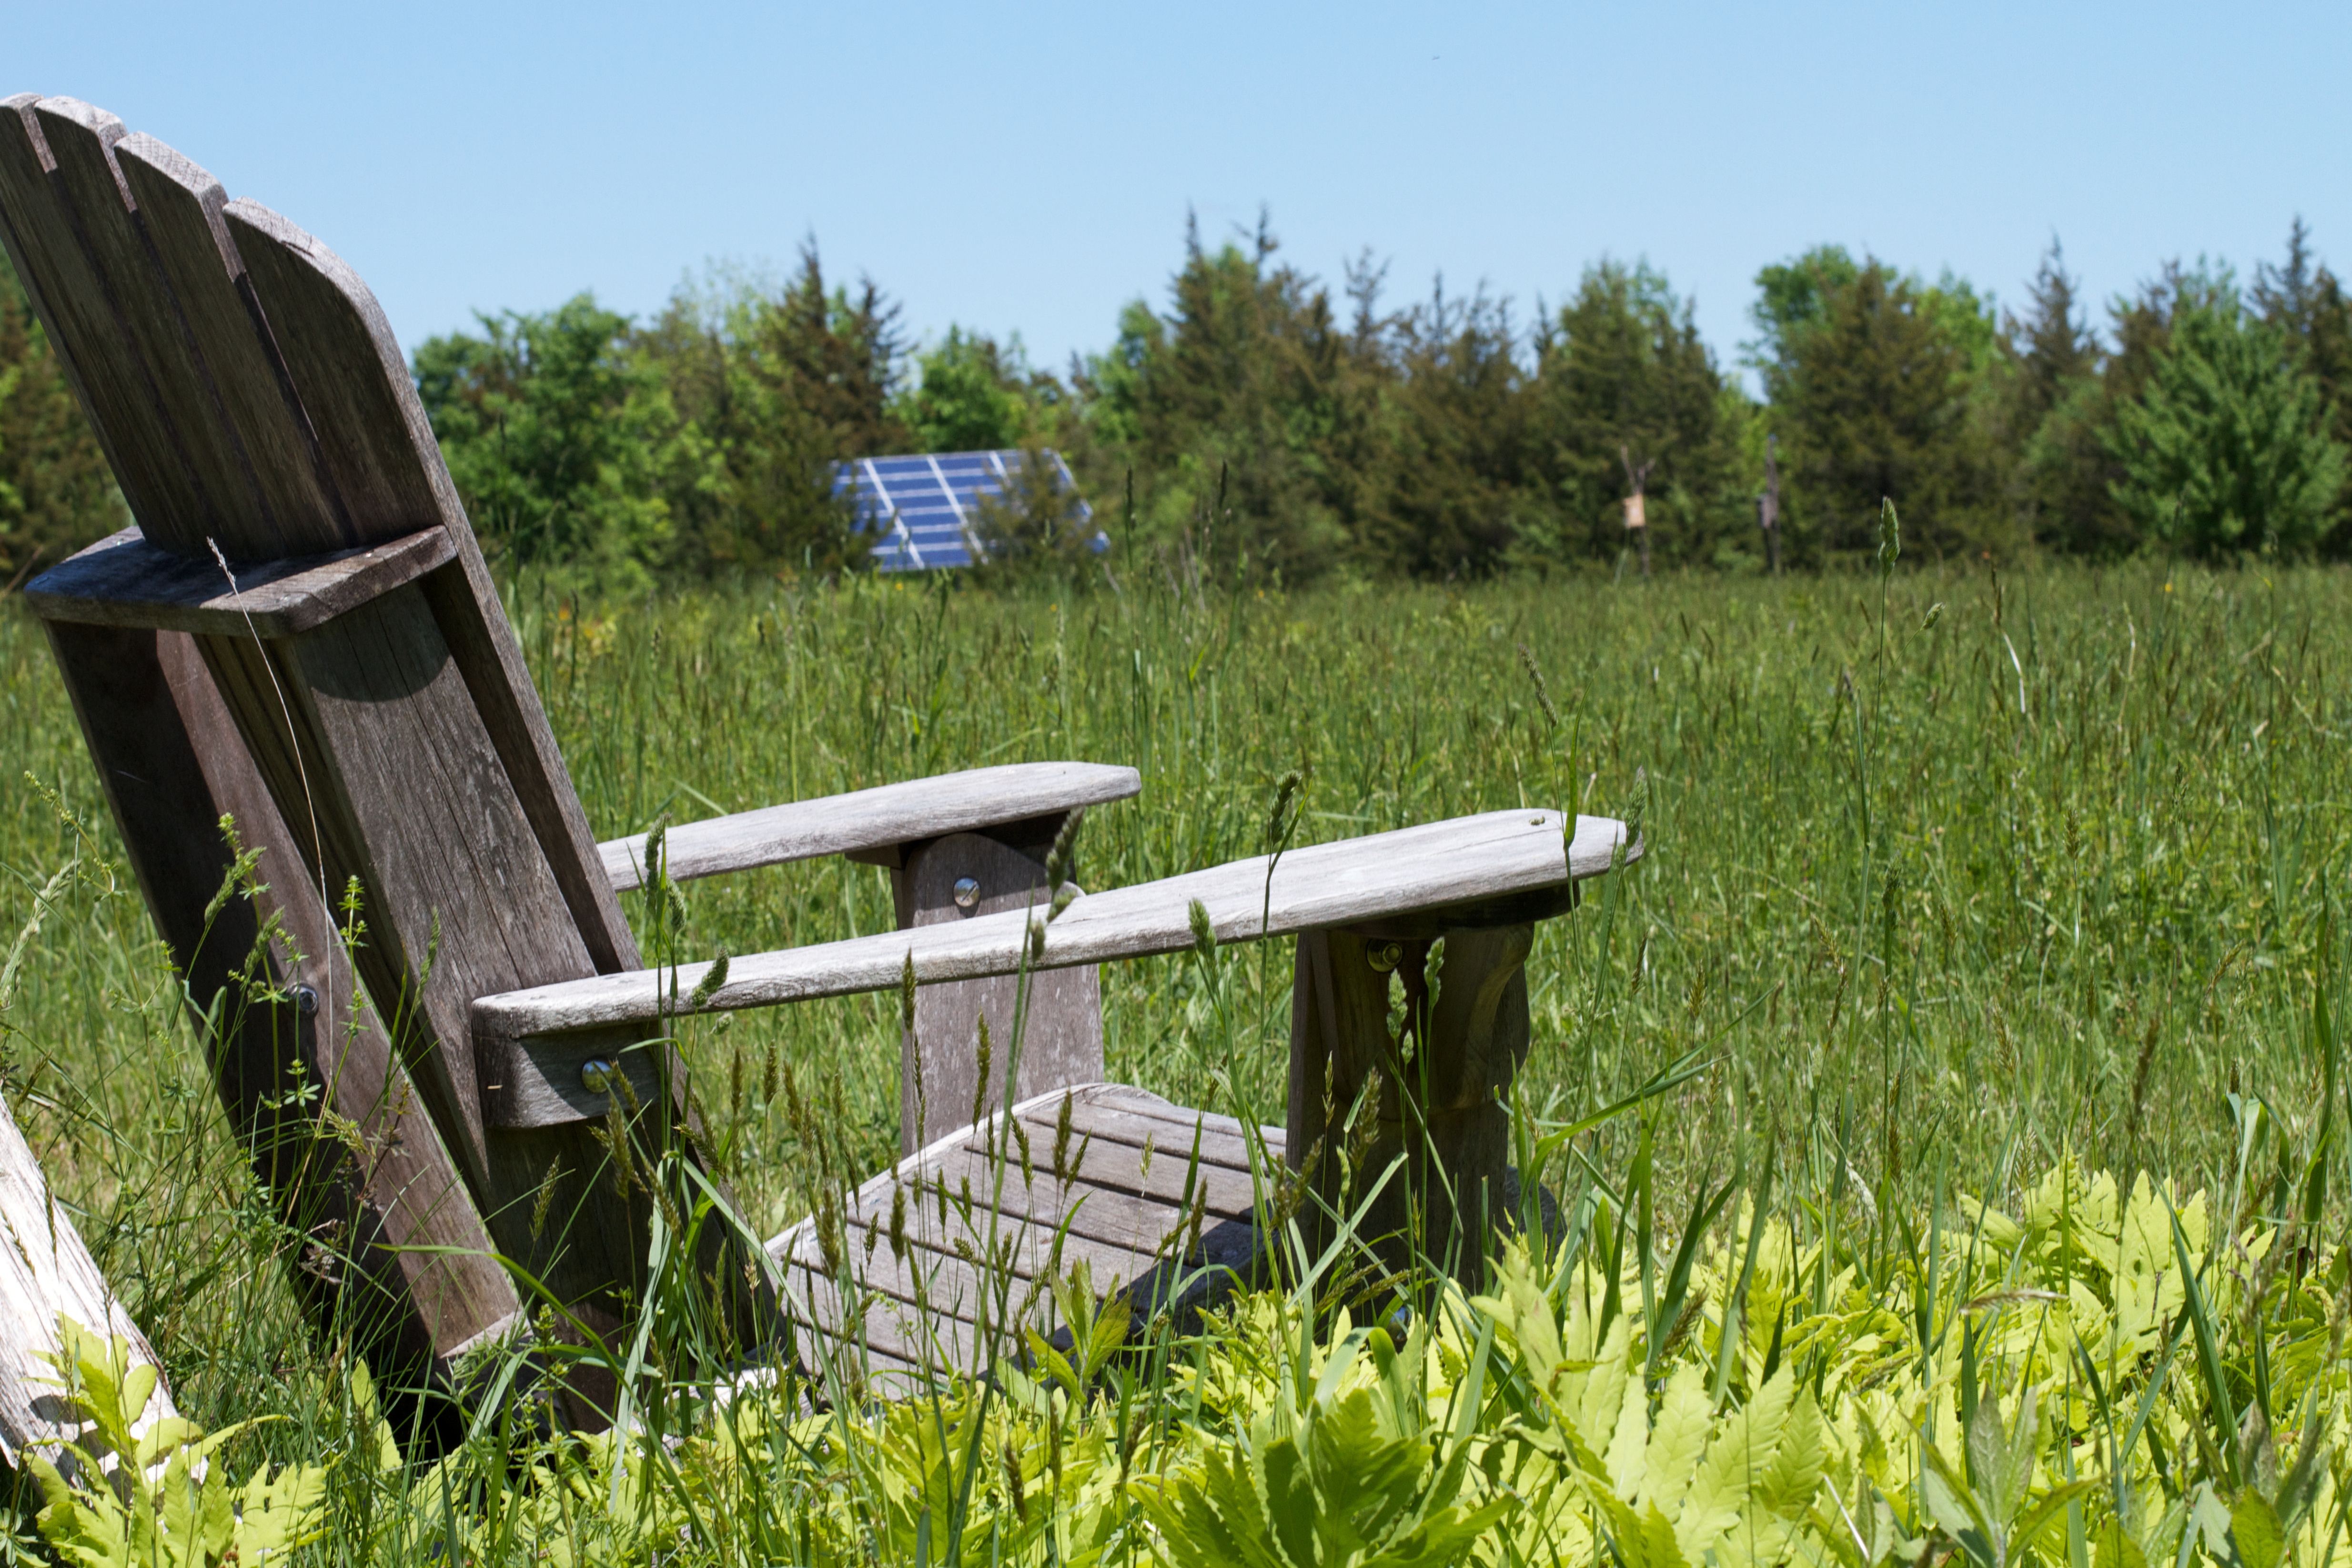
grass, farm, lawn, meadow, cottage, furniture, agriculture, raildog